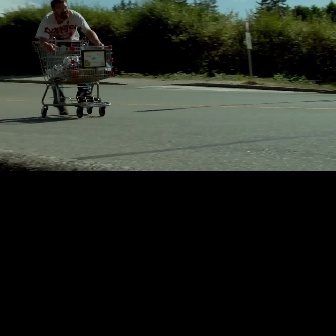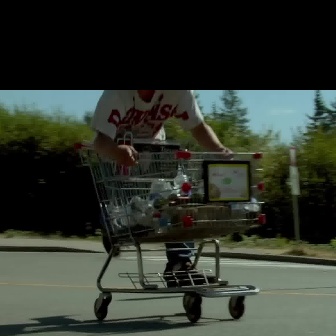
  Please identify the target specified by the bounding box [32,36,113,117] in the first image and locate it in the second image. Return the coordinates in [x_min,y_min,x_max,y_max] format.
Answer: [74,131,264,322]